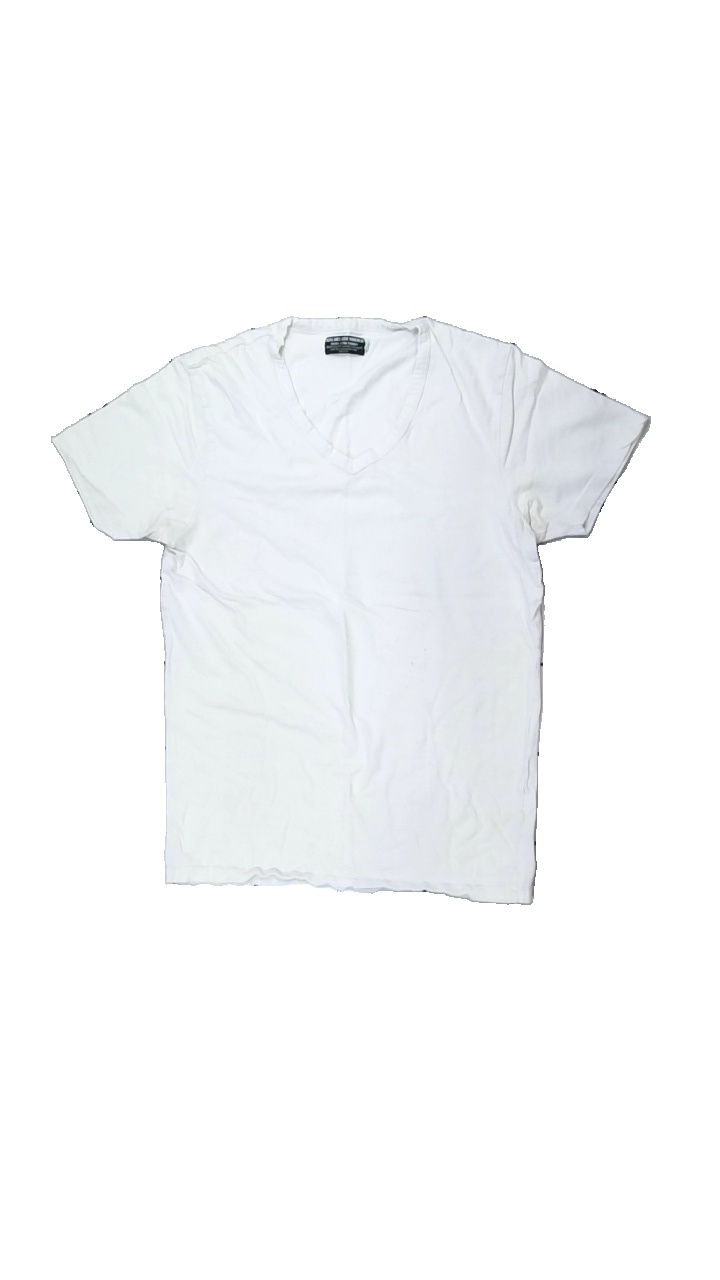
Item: T-shirt (Men)
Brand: Jack And Jones
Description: vit t-shirt med grova svett fläckar i armhålorna och fläckar fram
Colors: White
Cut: Regular
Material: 100% cotton
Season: All
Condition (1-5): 2
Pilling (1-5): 5
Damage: fläckar i armhåla
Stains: Major
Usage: Export
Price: <50